Mel Blanc

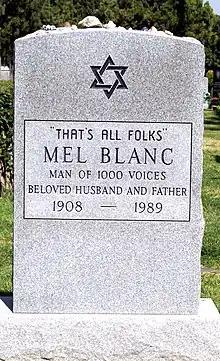
Blanc's memorial marker

Blanc began smoking at least one pack of cigarettes per day at the age of nine and continued up through 1985, having quit smoking after being diagnosed with emphysema. He was later diagnosed with chronic obstructive pulmonary disease (COPD), after his family checked him into the Cedars-Sinai Medical Center in Los Angeles on May 19, 1989 when they noticed he had been coughing profusely while shooting an Oldsmobile commercial. He was originally expected to recover, but after his health had worsened, doctors discovered that he had advanced coronary artery disease. He also fell from his bed and broke his femur during the stay.